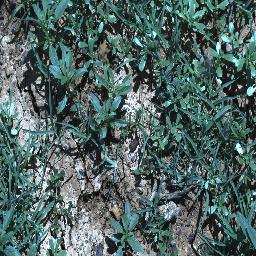
Label: negative